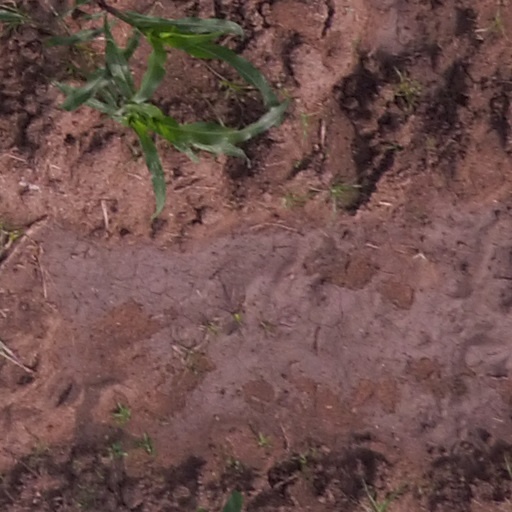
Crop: maize; corn